Leung Man-tao

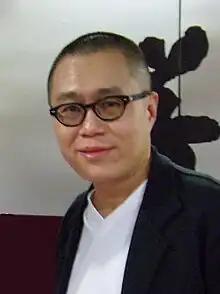
Leung in 2009 in Guangzhou

Leung Man-tao (born 26 December 1970) is a Hong Kong writer, critic and host.